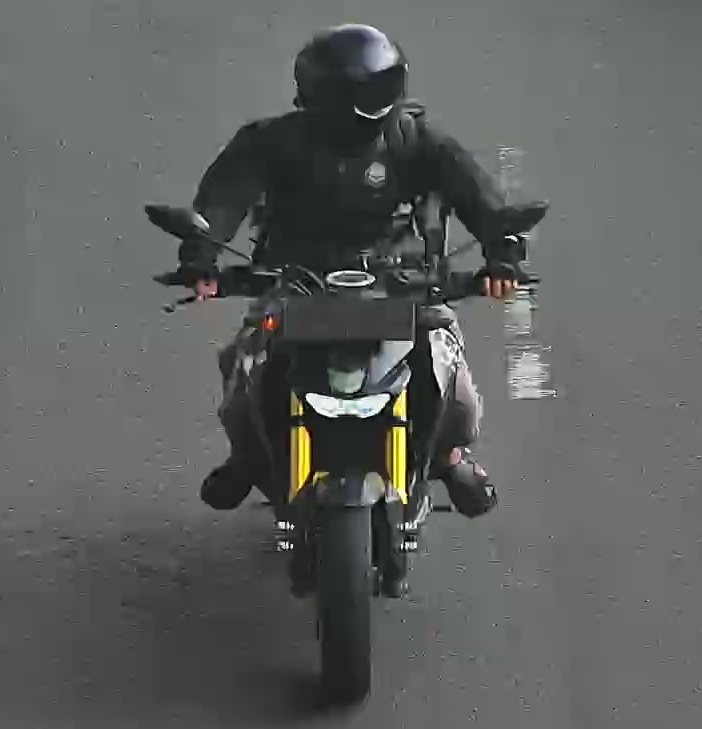
person-with-helmet: 1
person-without-helmet: 0